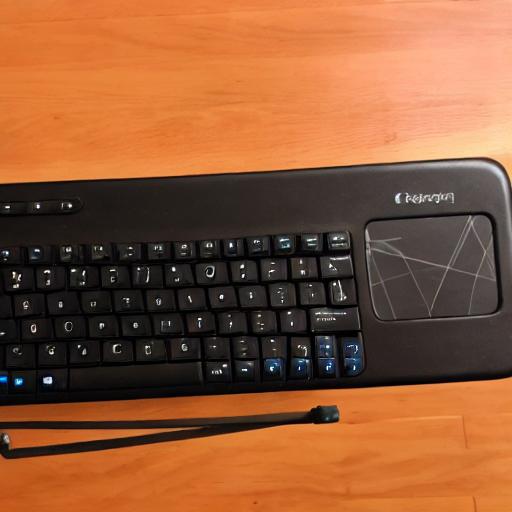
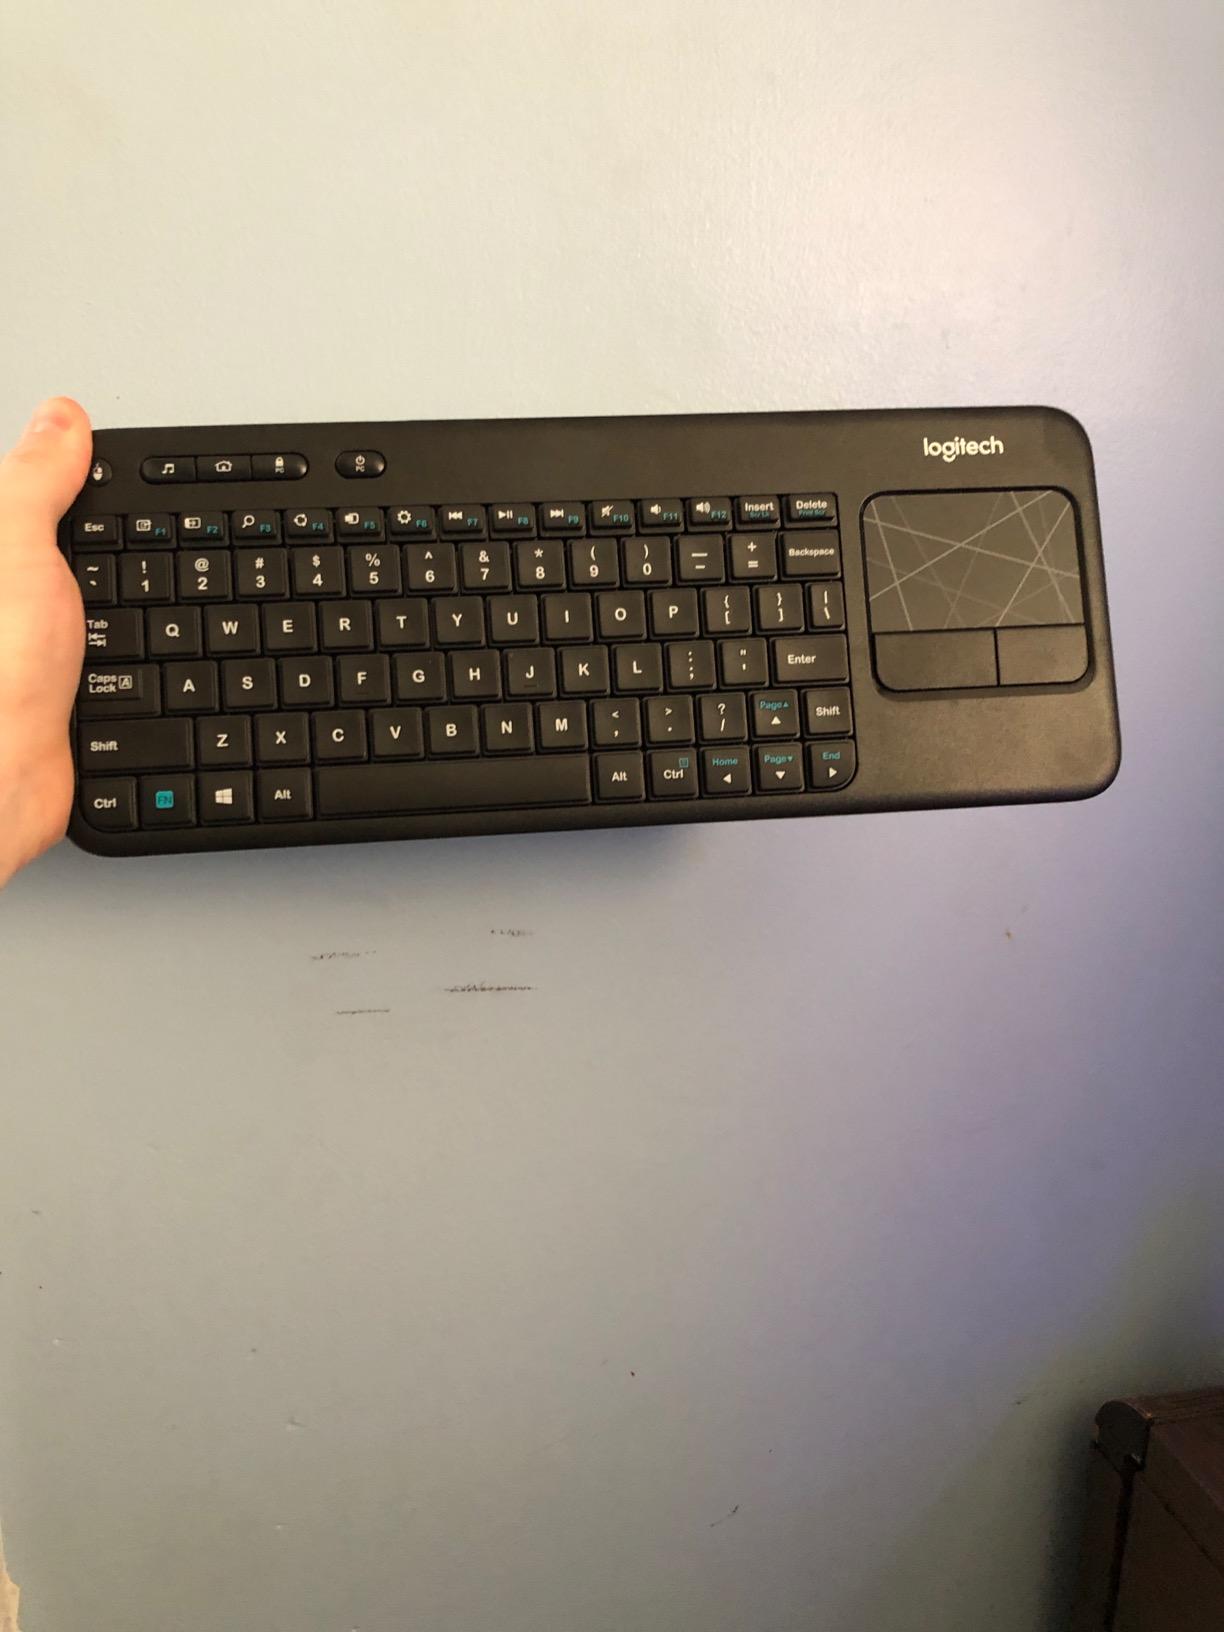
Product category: keyboard
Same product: no